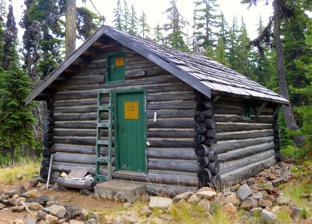
Building: Honeymoon Creek Snow-Survey Cabin
Country: United States of America
Year built: 1943
United States historic place Honeymoon Creek Snow-Survey Cabin U.S. National Register of Historic Places The cabin's exterior in 2016 Show map of Oregon Show map of the United States Nearest city Ashland, Oregon Coordinates 42°40′01″N 122°11′54″W / 42.666991°N 122.198452°W / 42.666991; -122.198452 Built 1943 Architect Work, R.A.; et al. Architectural style Late 19th and Early 20th Century American Movements, Log cabin MPS US Forest Service Historic Structures on the Rogue River National Forest MPS NRHP reference No. 00000515 Added to NRHP December 29, 2000 Honeymoon Creek Snow-Survey Cabin , also known as Seven Lakes Cabin , near Ashland, Oregon , was built in 1943.  It was listed on the National Register of Historic Places in 2000. It was deemed significant for its association with the Bureau of Agricultural Engineering/Soil Conservation Service's snow-survey program in southwestern Oregon.  The cabin was not part of the first period of SCS snow-survey cabin construction in the 1930s, but it was built in the same design and by the same persons as built the first such cabin at South Lake. The Honeymoon Creek Snow-Survey Cabin is located in the Butte Falls Ranger District, in Klamath County . The Whaleback Snow-Survey Cabin (1937), in the Prospect Ranger District in Douglas County , is also NRHP-listed. See also National Register of Historic Places listings in Klamath County, Oregon References